Geology of Saint Helena

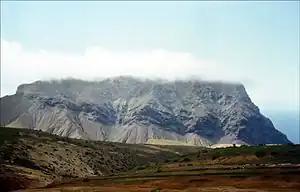
The Barn is a capping of younger lavas upon weaker rocks. The Barn features cliffs on the side that faces the sea. It overlooks the pyroclasts and weak flows of Turk's Cap Valley to the south.

The geology of Saint Helena resulted from the long-running volcanic activity of the Saint Helena hotspot. Most of the island was formed beginning 14 million years ago. Volcanism on the island ceased seven million years ago, leading to long-running erosion and the formation of deep, v-shaped valleys along with steep coastal cliffs. Some geochemists have observed significant trace element variations between South Atlantic islands and proposed that deep-ocean sediments may have mixed into the magma which formed Saint Helena.